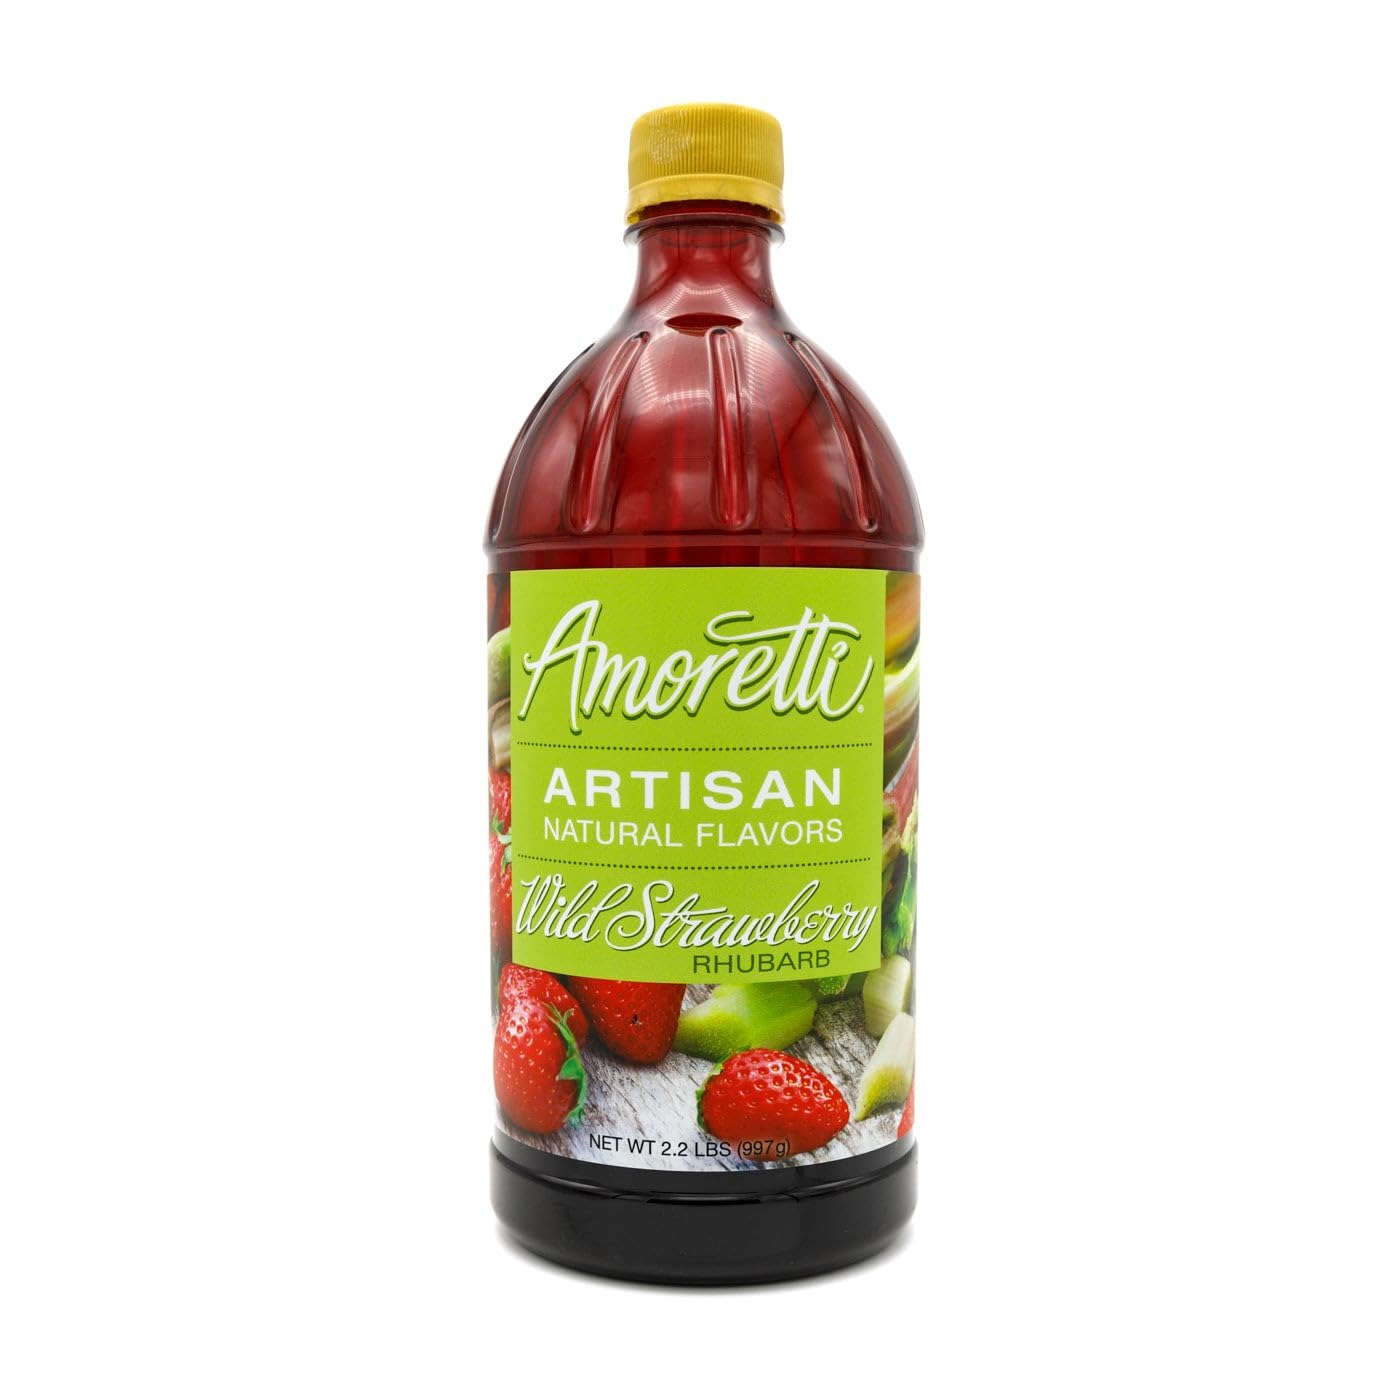
Item Name: Amoretti - Natural Wild Strawberry Rhubarb Artisan Flavor Paste 2.2 lbs - Use In Pastry, Savory, Brewing & Ice Cream Applications, Preservative Free, No Artificial Sweeteners, Highly Concentrated
Bullet Point 1: INCREDIBLE VERSATILITY: Infuse incredible flavor into your cakes, macarons, buttercreams, frostings, ice creams, alcoholic and non-alcoholic beverages, and more with our Artisan Natural Flavors.
Bullet Point 2: SPECIFICATIONS: No artificial ingredients, preservative-free, naturally flavored, naturally sweetened, Kosher Pareve, Vegan, gluten-free, and handcrafted in Southern California.
Bullet Point 3: HIGHEST QUALITY: We use only the finest and freshest ingredients to deliver delicious natural flavors in each serving.
Bullet Point 4: SUPER CONCENTRATED: 2 oz of Artisan Natural Flavor is equivalent to 24 oz of fruit purée.
Bullet Point 5: Naturally Sweetened
Value: 35.2
Unit: Ounce

Price: 76.43